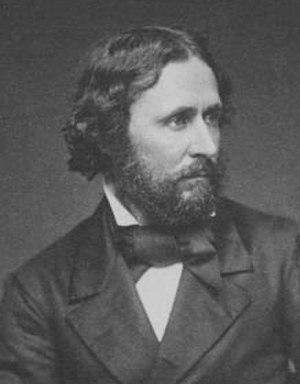
Cette page recense les sénateurs de l'État de Californie aux États-Unis depuis 1850.
La Buenaventura River, aussi appelée San Buenaventura River ou Río Buenaventura, est un fleuve fictif qui était censé couler dans ce qui est aujourd'hui l'ouest des États-Unis, naissant dans les Montagnes Rocheuses et se jetant dans l'océan Pacifique, dans la région de San Francisco. Il s'agit de l'une des dernières incarnations du rêve d'un grand fleuve de l'Ouest, équivalant à ce que le Mississippi était à l'est des Rocheuses. Un tel cours d'eau aurait permis de relier la côte est à la côte ouest directement, évitant de devoir passer par le cap Horn à l'extrême sud du continent. Il figura sur les cartes pendant plus de cinquante ans, et son existence ne fut définitivement infirmée qu'en 1844, lors de l'expédition Frémont.
Kit Carson est un général et un pionnier de la Conquête de l'Ouest américain. Orphelin de père à 7 ans, il travaille à la ferme familiale puis dans une sellerie, avant qu'attiré par les récits des trappeurs, il parte à 16 ans découvrir le continent. La connaissance qu'il acquiert de l'Ouest sauvage l'amène à servir de guide à l'explorateur John Charles Frémont.